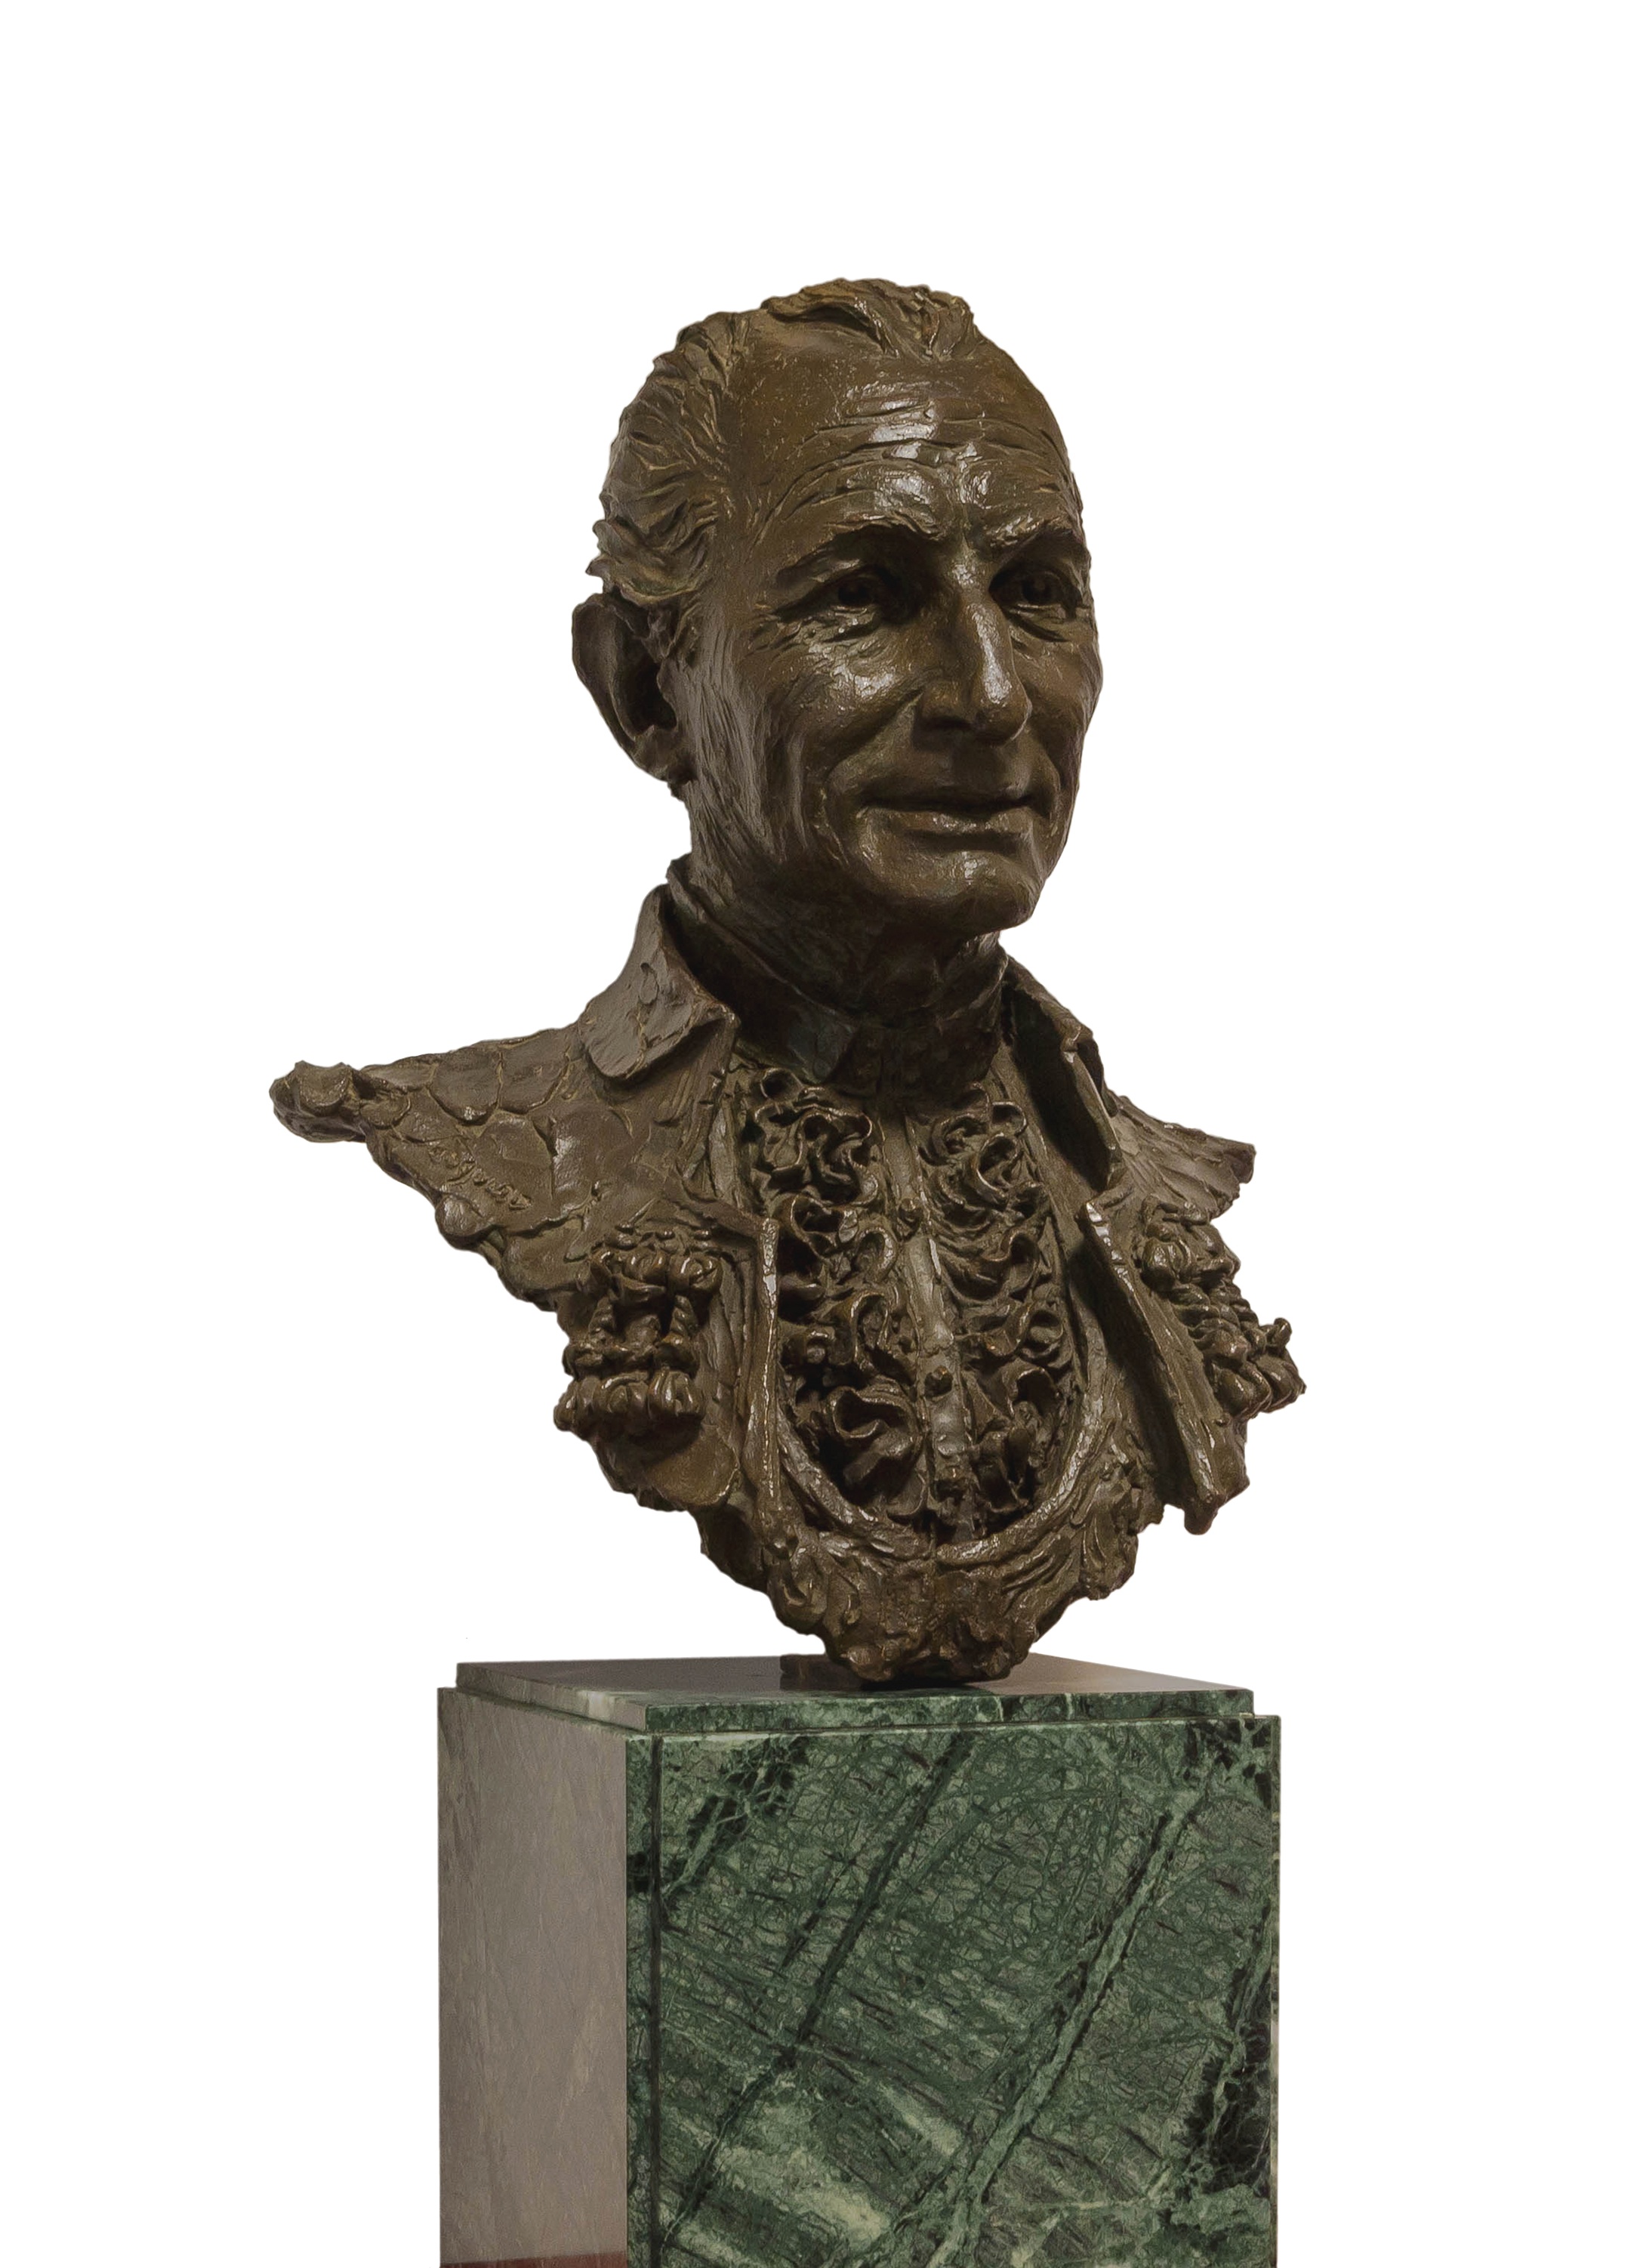
man, person, monument, statue, portrait, museum, metal, artwork, sculpture, art, spain, bronze, bust, stone carving, bronze sculpture, angel peralta, nonbuilding structure, classical sculpture